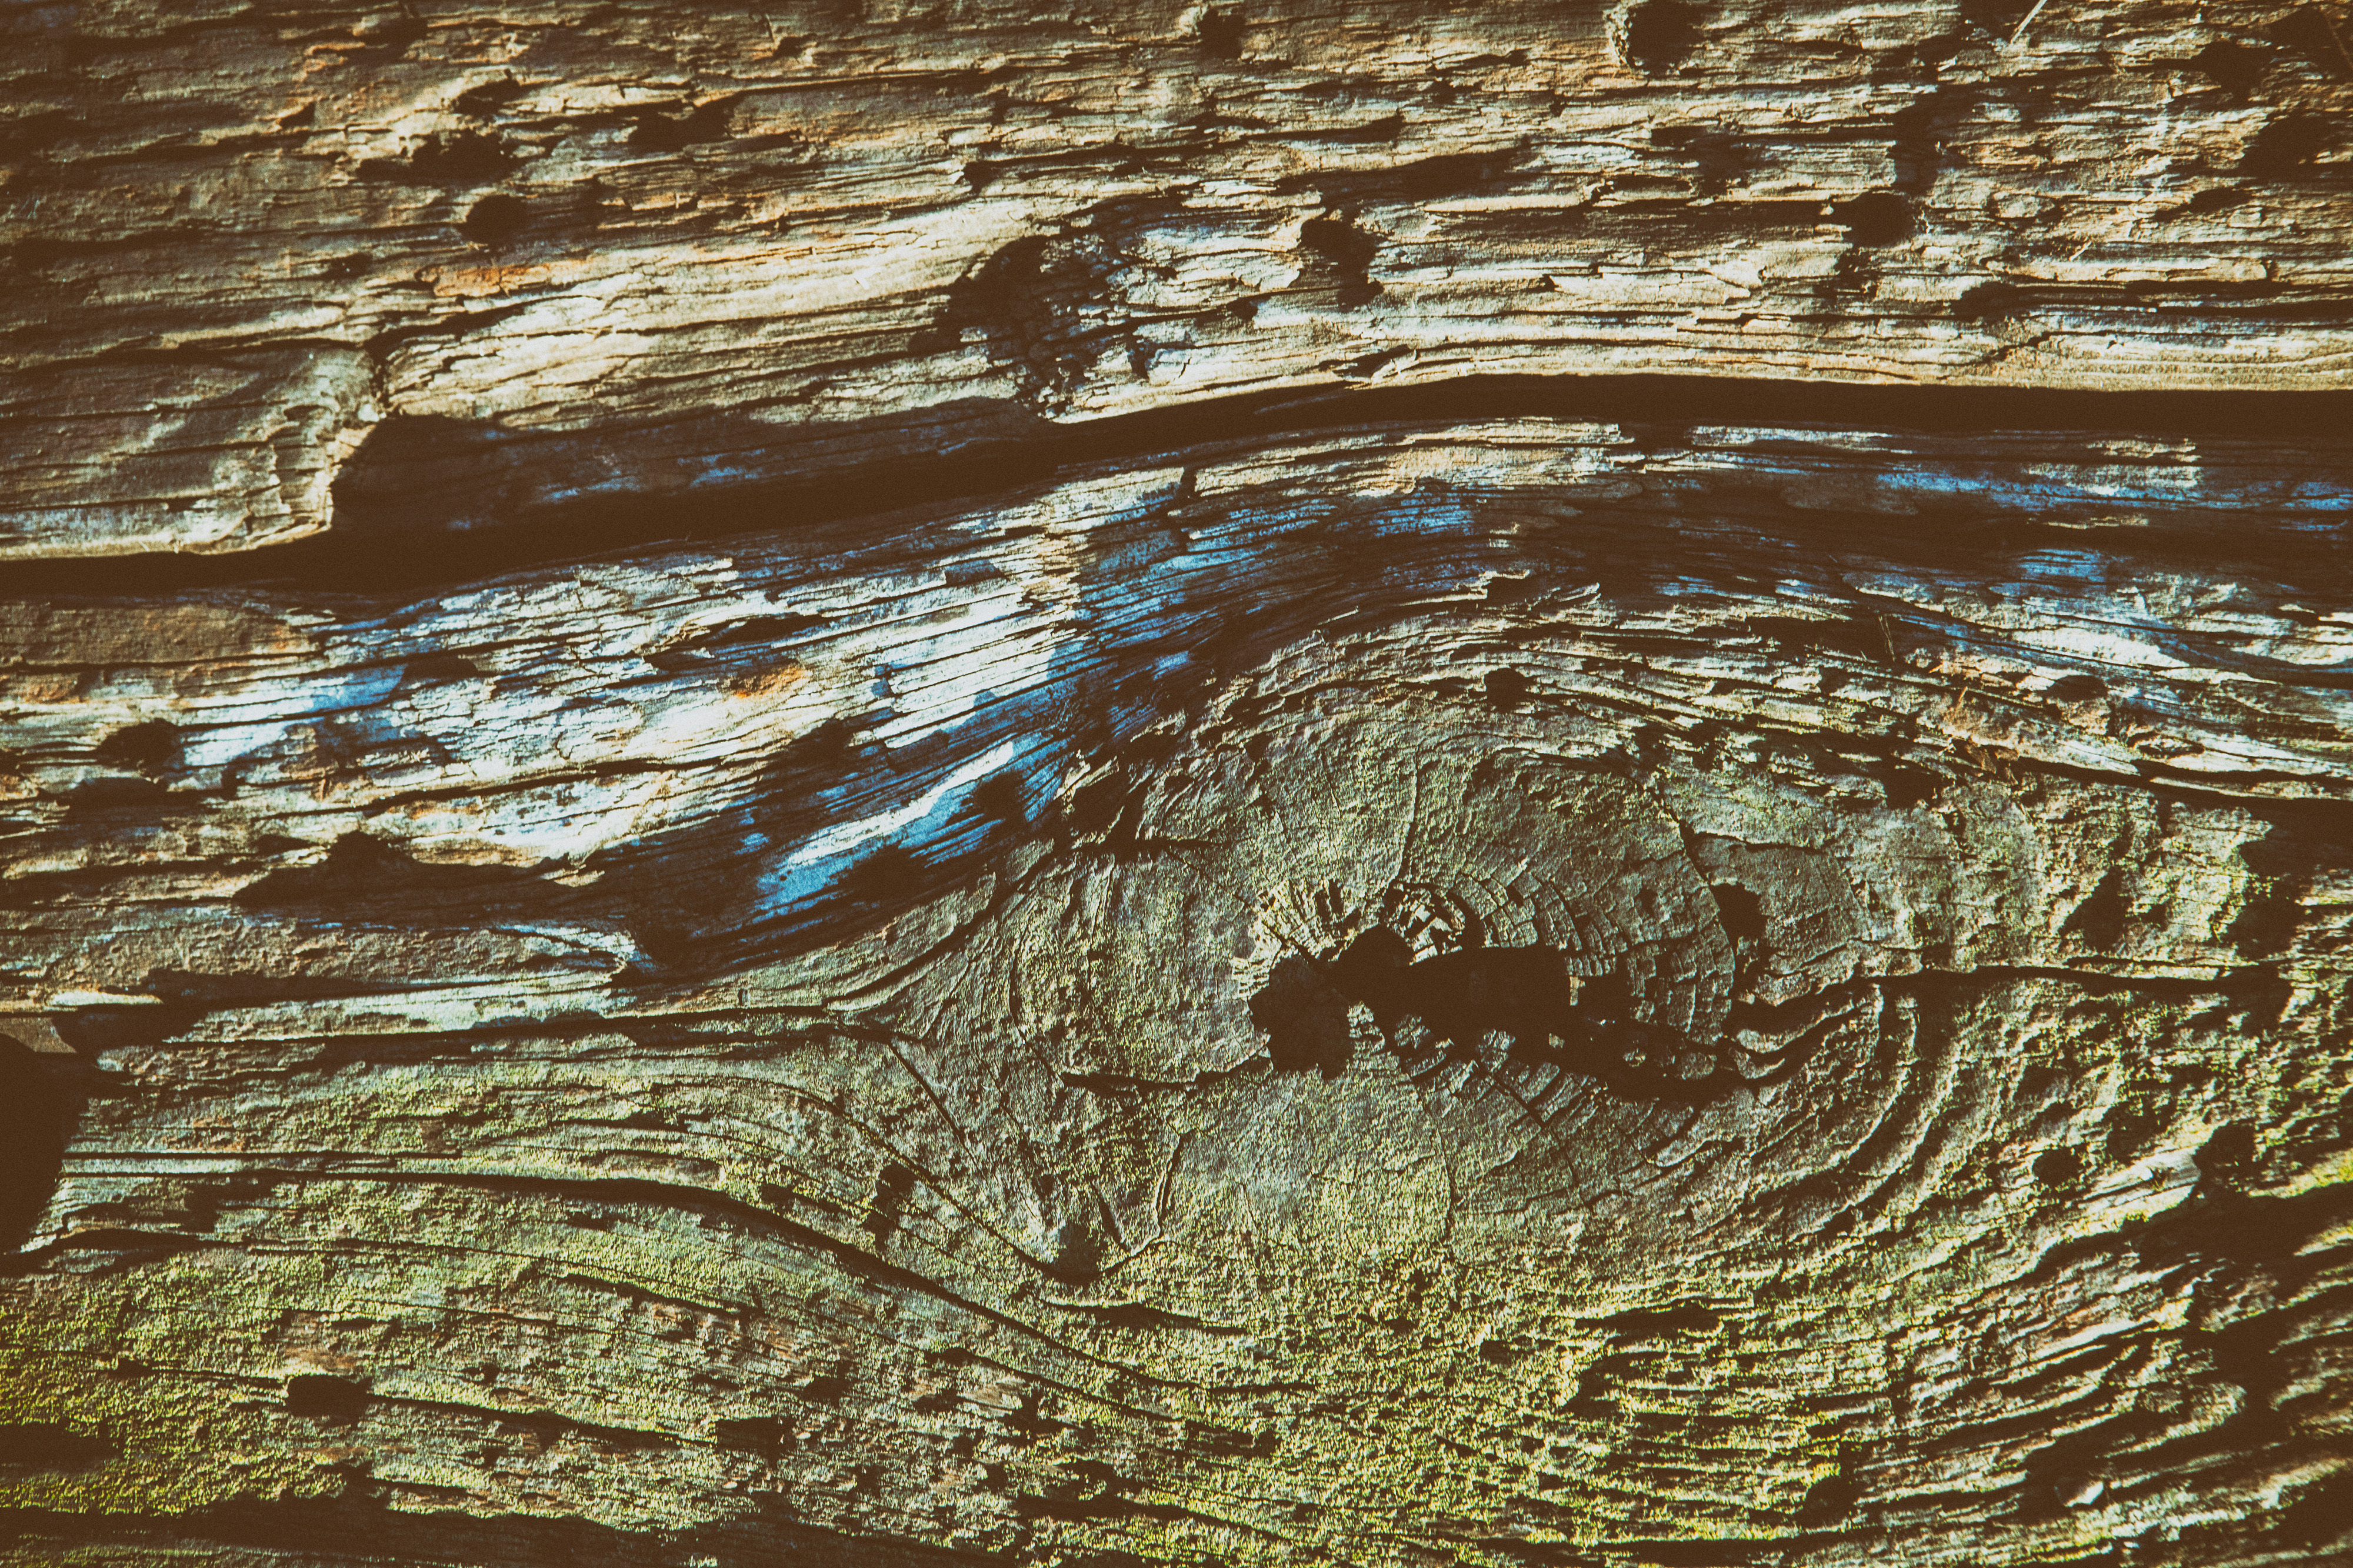
wood, brown, geology, rock, tree, water, trunk, pattern, formation, reflection, geological phenomenon